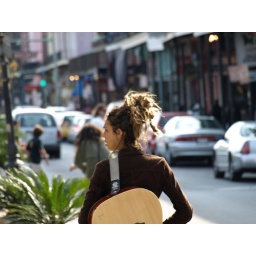
A phish girl musician walking the streets of the French Quarter in New Orleans with her guitar strapped to her back.